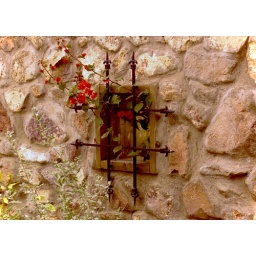
A rock wall in the upper valley.